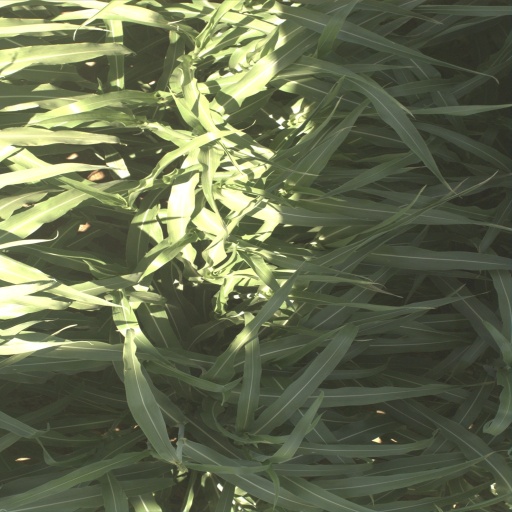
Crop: sorghum